Jason Culina

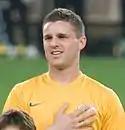
Culina playing for the Socceroos

Culina made his debut for the Australia national team against South Africa in 2005. He became a regular starter for "the Socceroos" under head coach Guus Hiddink, who was also his club coach at PSV. His first international goal came in September 2005, against the Solomon Islands in Sydney. Culina played in both legs of the World Cup play-off against Uruguay where Australia qualified for the 2006 World Cup following a dramatic penalty shoot-out. He was selected in the Australian squad for the World Cup, held in Germany, and started all four of Australia's matches.